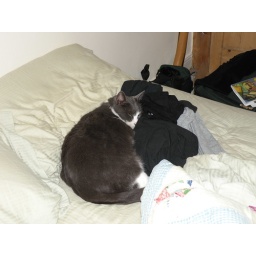
Jake takes a nap on our bed in Rebekah and Don's house